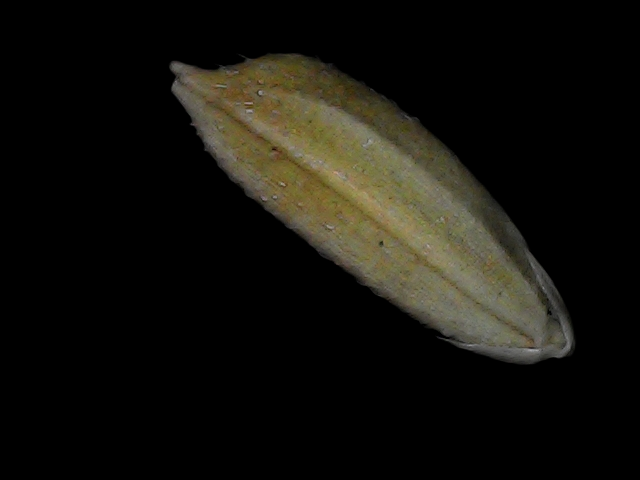
Rice variety: Bd93